Saddle valve

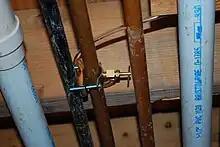
A saddle valve used to connect a humidifier's water intake to a residential cold water pipe.

A saddle valve is a valve used in plumbing to supply liquid at a low volume and pressure. Its name refers to how the valve "saddles" the line from both sides when installed.